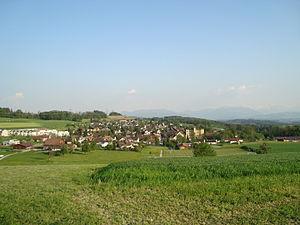
Arni est une commune suisse du canton d'Argovie, située dans le district de Bremgarten.